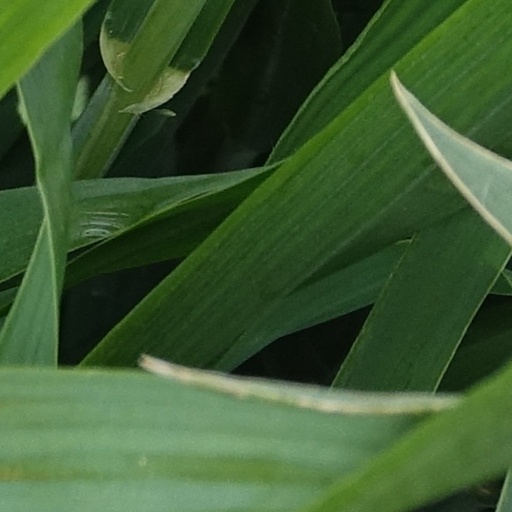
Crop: wheat